Francesco Lorenzi

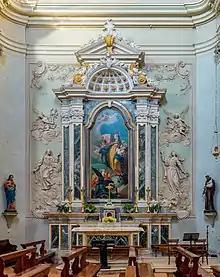
Altar of the Immaculate Conception by Francesco Lorenzi in the "Chiesa di San Silvestro" church in Brescia

He was born in Mazzurega near Verona. After training with hs first master, Matteo Brida, in Verona, he went to Venice and became a pupil of Giovanni Battista Tiepolo.